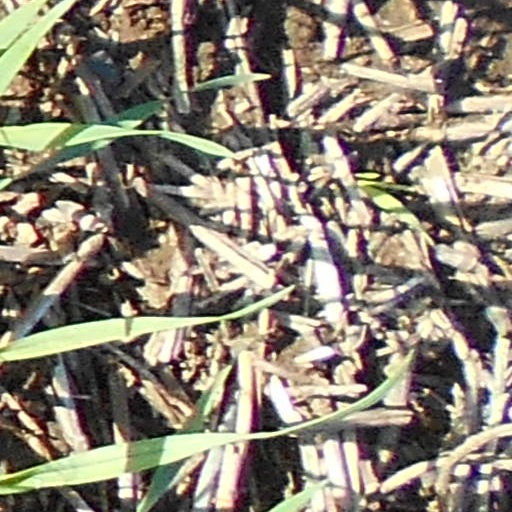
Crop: wheat